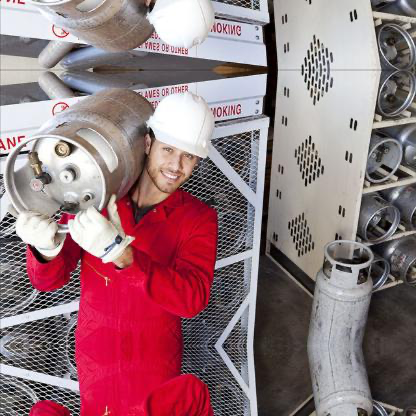
Objects in the image:
label: helmet
label: helmet